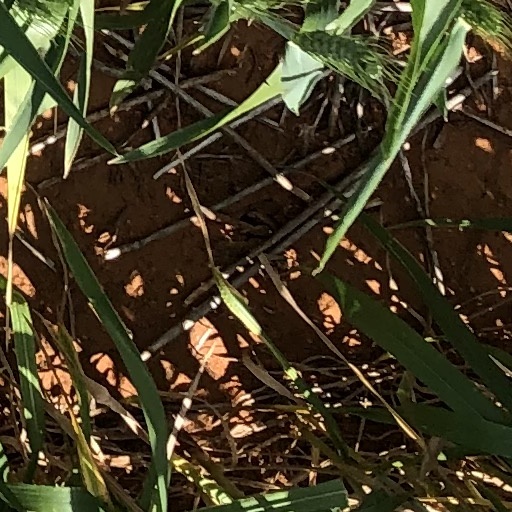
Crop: wheat